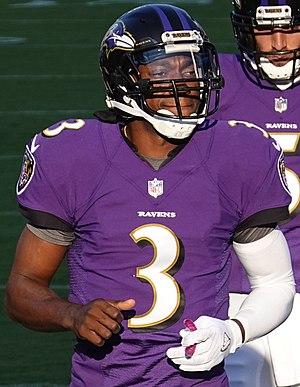
Robert « RG3 » Lee Griffin III, né le 12 février 1990 dans la préfecture d'Okinawa au Japon, est un américain, joueur professionnel de football américain évoluant au poste de quarterback.